Dhruvam

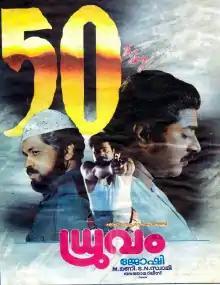
Promotion poster

Dhruvam is a 1993 Indian Malayalam-language action drama film directed by Joshiy, story and dialogue by S. N. Swamy and A. K. Sajan, respectively, and screenplay by S. N. Swamy. It stars an ensemble cast, including Mammootty in the lead with Jayaram, Suresh Gopi, Vikram, Janardhanan, Gauthami, and Tiger Prabhakar. The musical score and songs were composed by S. P. Venkatesh. It was Vikram's debut in Malayalam cinema.The film was a blockbuster and ran for 200 days in theatres. It is considered to be one of the best movies in Mammootty 's career.